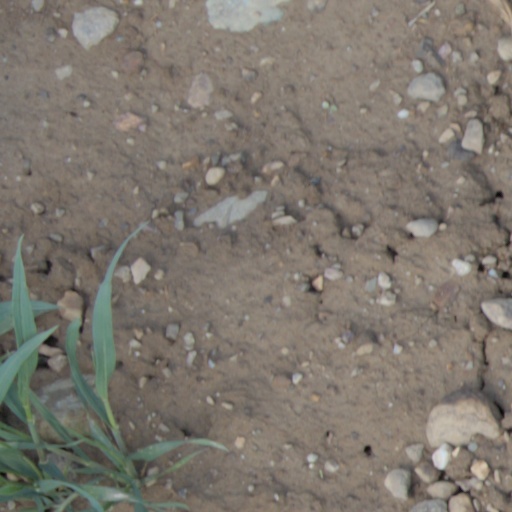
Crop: wheat